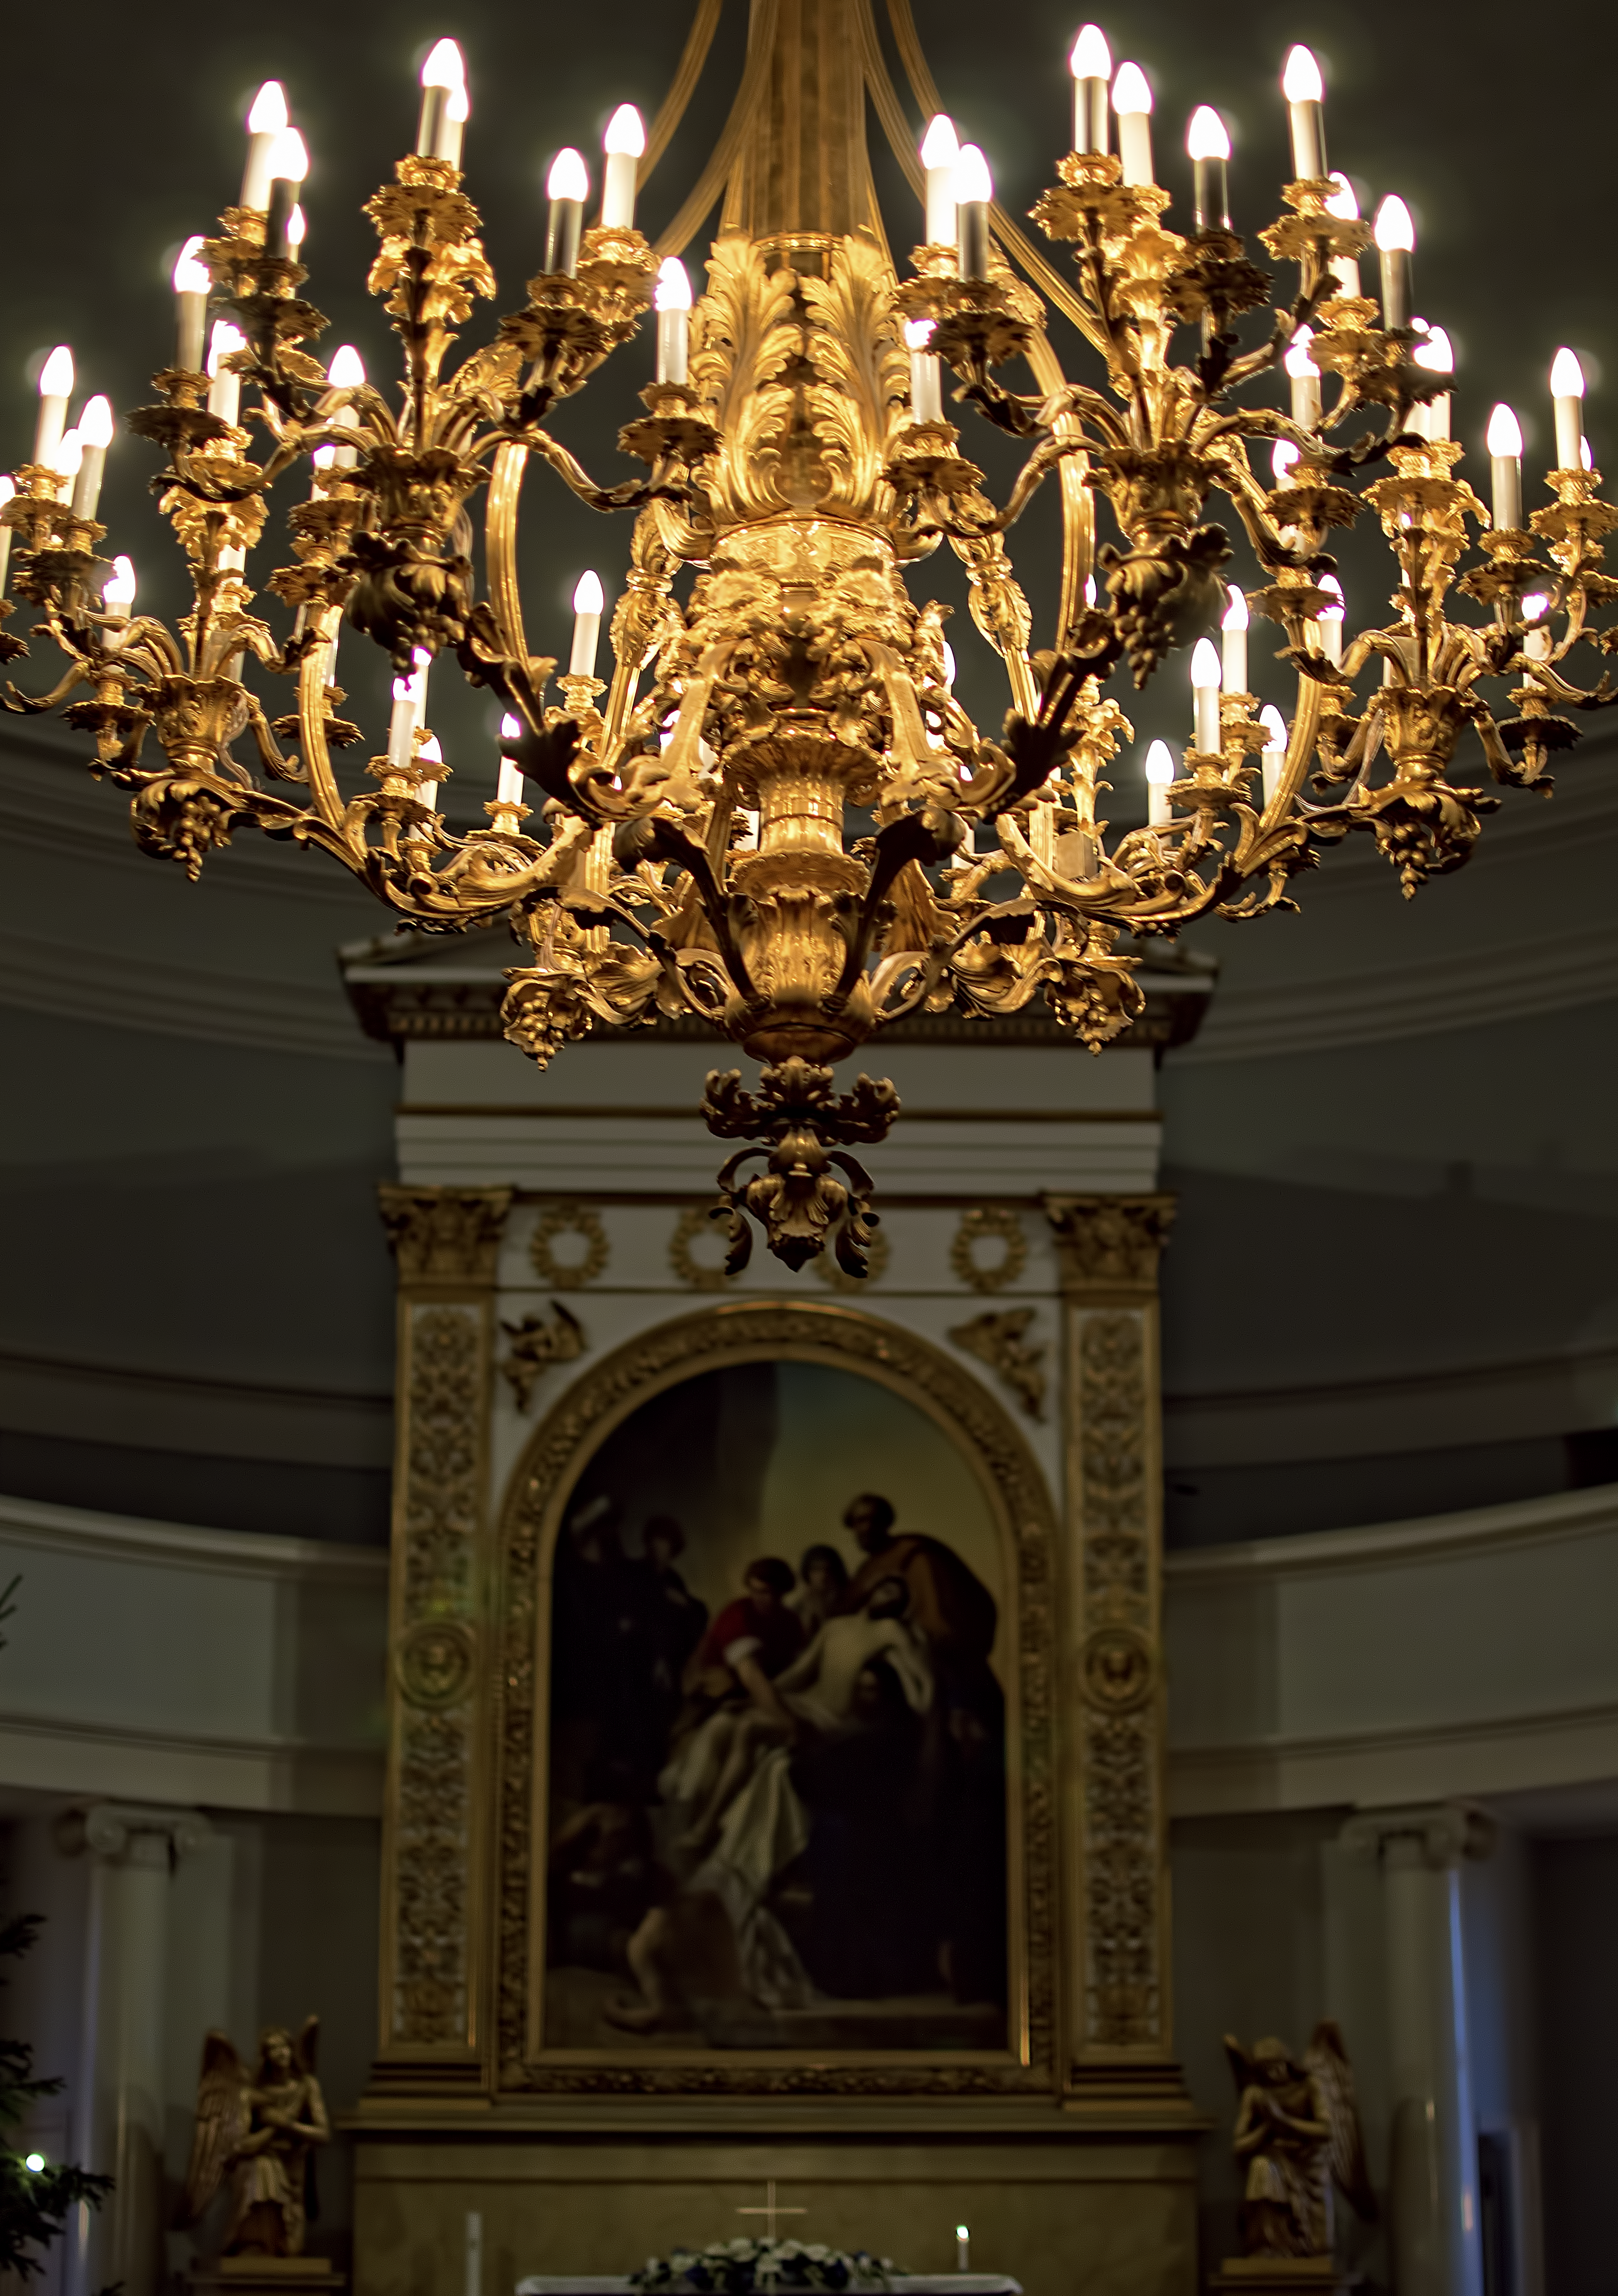
cathedral, christmas, season, festive, inside, cool image, altar, finland, helsinki, chandelier, cool photo, i, lutheran